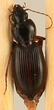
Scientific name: Synuchus impunctatus
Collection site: Bartlett Experimental Forest NEON (BART), plot BART_002